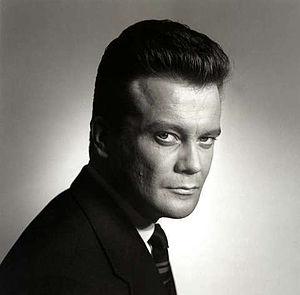
John Evert Gunnar Hellström — né le 6 décembre 1928 sur l'île d'Alnön, mort le 28 novembre 2001 à Nynäshamn — est un acteur, réalisateur, scénariste et producteur de cinéma suédois, connu comme Gunnar Hellström.